Kurovskoye, Moscow Oblast

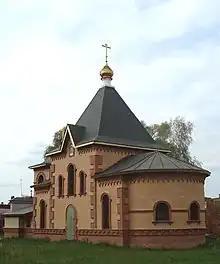
Yedinoveriye Church of John Climacus in Kurovskoye (2000)

Geographically, Kurovskoye is located in what historically used to be the area of Guslitsa. The overwhelming majority of the population of the village of Kurovskaya were Old Believers. Presently, Kurovskoye is home to Guslitsky Spaso-Preobrazhensky Monastery (Russian Orthodox Church) and a Yedinoveriye Church of John Climacus.